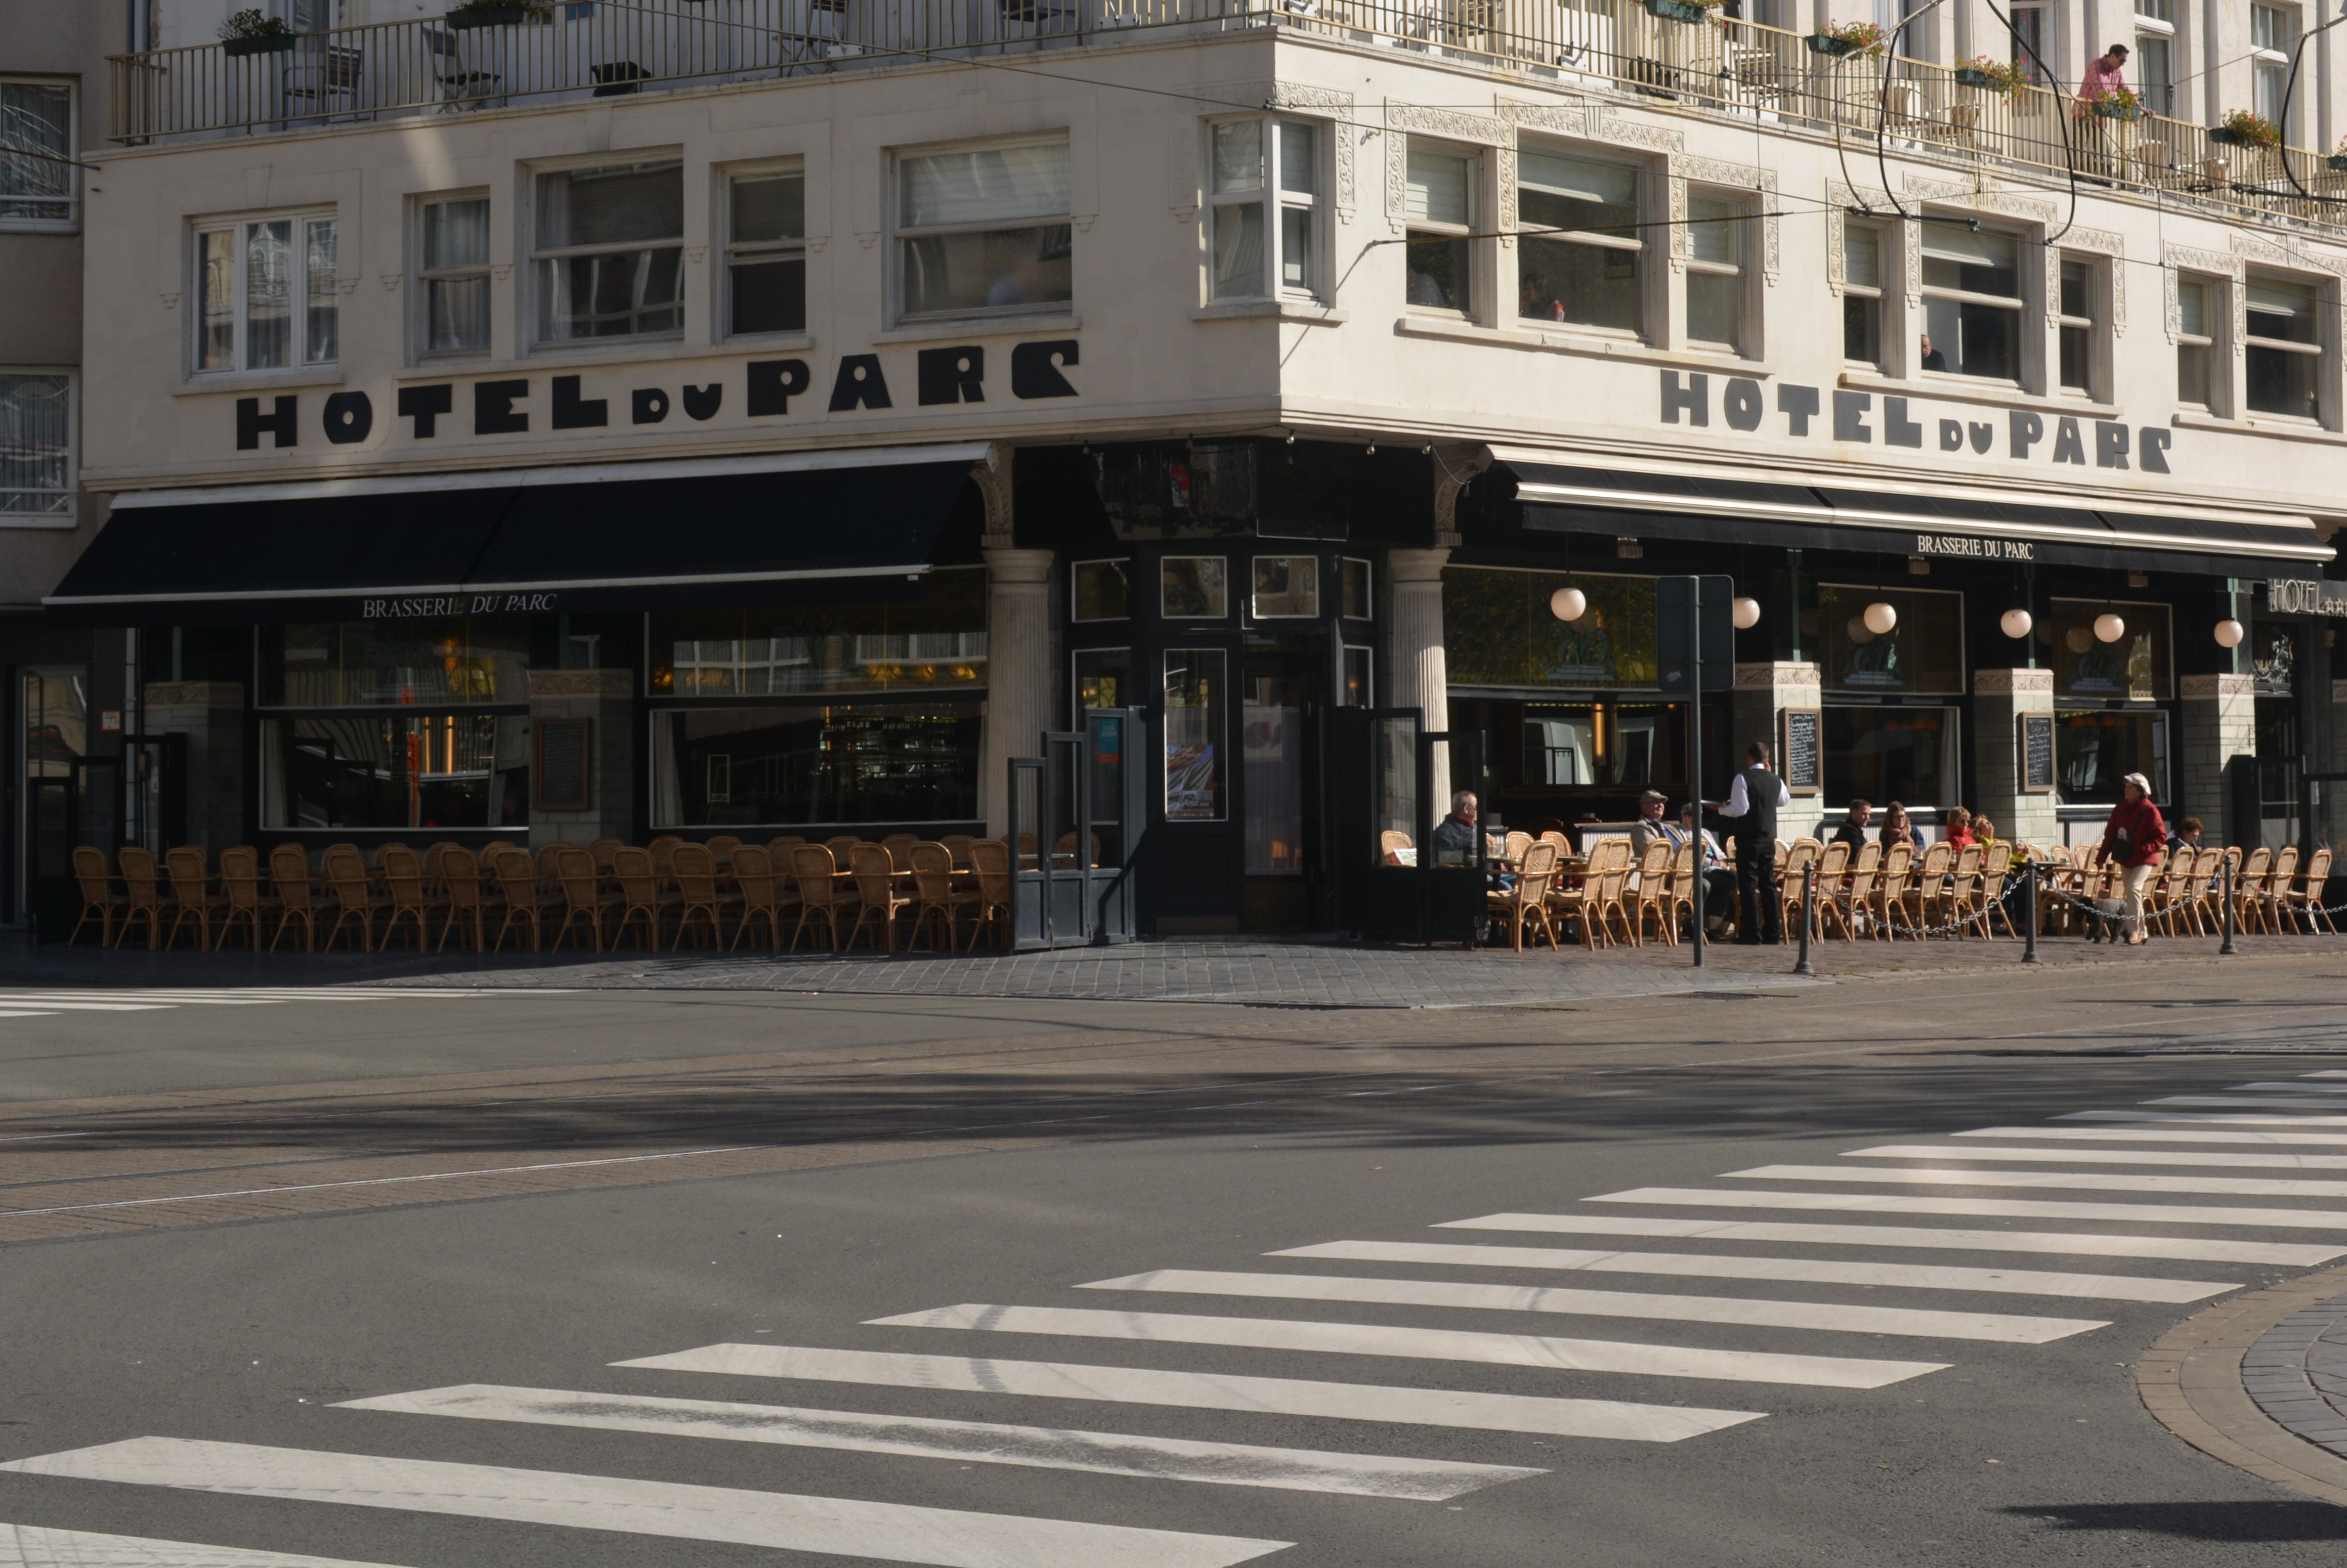
pedestrian, architecture, road, street, town, city, downtown, transport, vehicle, lane, public transport, hotel, infrastructure, oostende, pedestrian crossing, urban area, human settlement